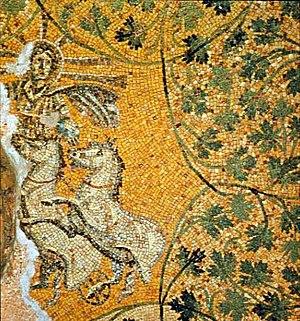
John Mackinnon Robertson, né le 14 novembre 1856 sur l'île d'Arran à Brodick et mort le 5 janvier 1933 à Londres, est un écrivain écossais, philosophe, érudit, autodidacte, journaliste, sociologue, homme politique, économiste, défenseur de la laïcité, de la thèse mythiste concernant le Christ et du rationalisme.
Les catacombes de Rome sont les lieux de sépultures souterraines dans lesquelles les chrétiens de Rome, notamment, enterraient leurs morts lors des premiers siècles de l'Église primitive.